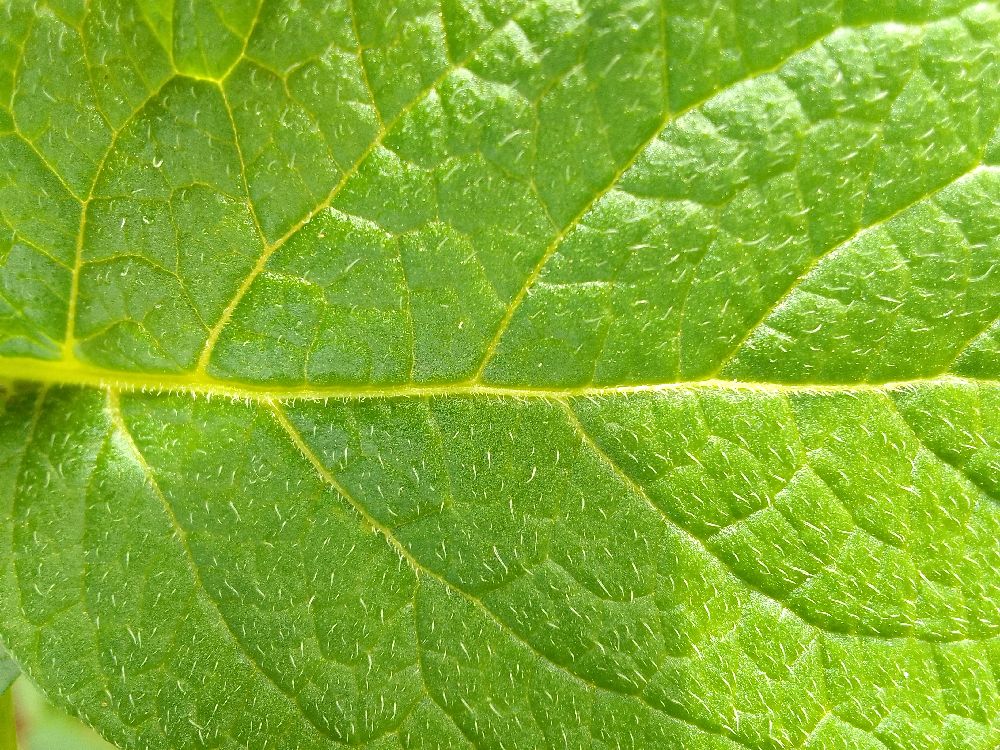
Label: Healthy